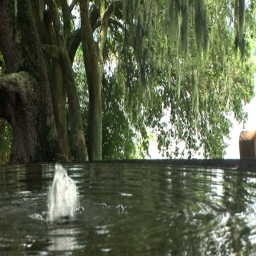
the bubbling water of a fountain with moss covered trees in the background